Botanischer Garten Bielefeld

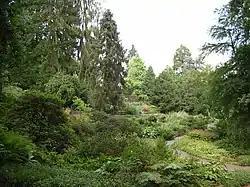
Botanischer Garten Bielefeld

The Botanischer Garten Bielefeld (4 hectares) is a municipal botanical garden located beside the southeast edge of the Teutoburger Wald at Am Kahlenberg 16, Bielefeld, North Rhine-Westphalia, Germany. It is open daily and free of charge.